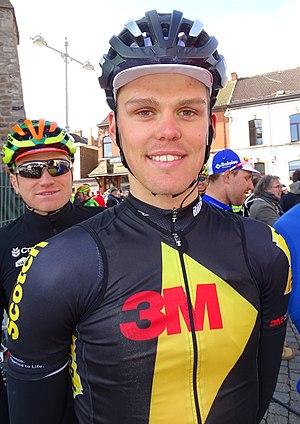
Reportage réalisé le mercredi 2 mars à l'occasion du départ du Samyn des Dames 2016 et du Samyn 2016 à Quaregnon, Belgique.
La saison 2016 de l'équipe cycliste 3M est la quatrième de cette équipe.
Piotr Havik, né le 7 juillet 1994 à Gouda, est un coureur cycliste néerlandais, membre de l'équipe Riwal Securitas.